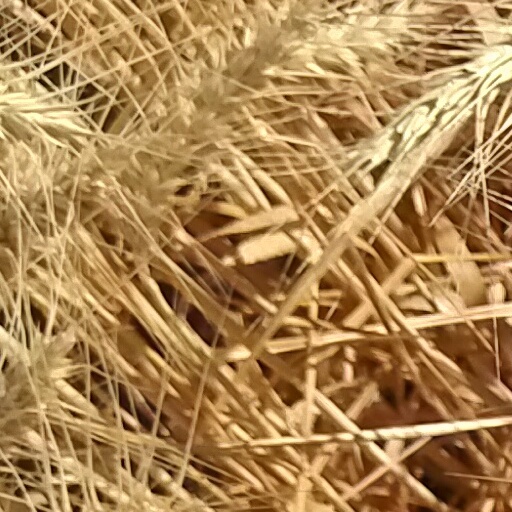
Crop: wheat